Guyzance

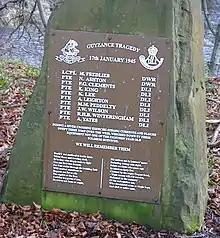
Guyzance Tragedy Memorial

On 17 January 1945, ten soldiers drowned while taking part in a military exercise at Guyzance, on the River Coquet. The river was in full flood and their boat was swept over Smeaton's weir, after which it capsized. The men, all aged 18, were weighed down by full combat gear. In 1995, a memorial service was held to mark the 50th anniversary of the tragedy and a plaque was unveiled. The campaign for a memorial had been spearheaded by Burnett Seyburn, who had been a lance corporal at the time of the original tragedy, and Vera Vaggs, a Northumbrian historian. As well as raising money locally, they obtained support from the National Lottery, the War Graves Commission, local landowner Sir Anthony Milburn and the Asda supermarket chain.